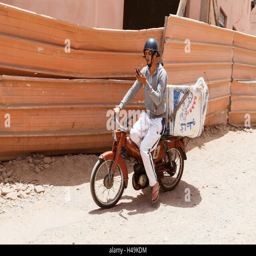
man is riding a motorcycle while texting